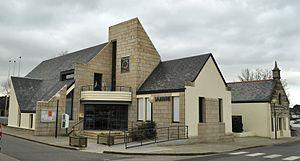
Plouvorn [pluvɔʁn] est une commune du département du Finistère, dans la région Bretagne en France.